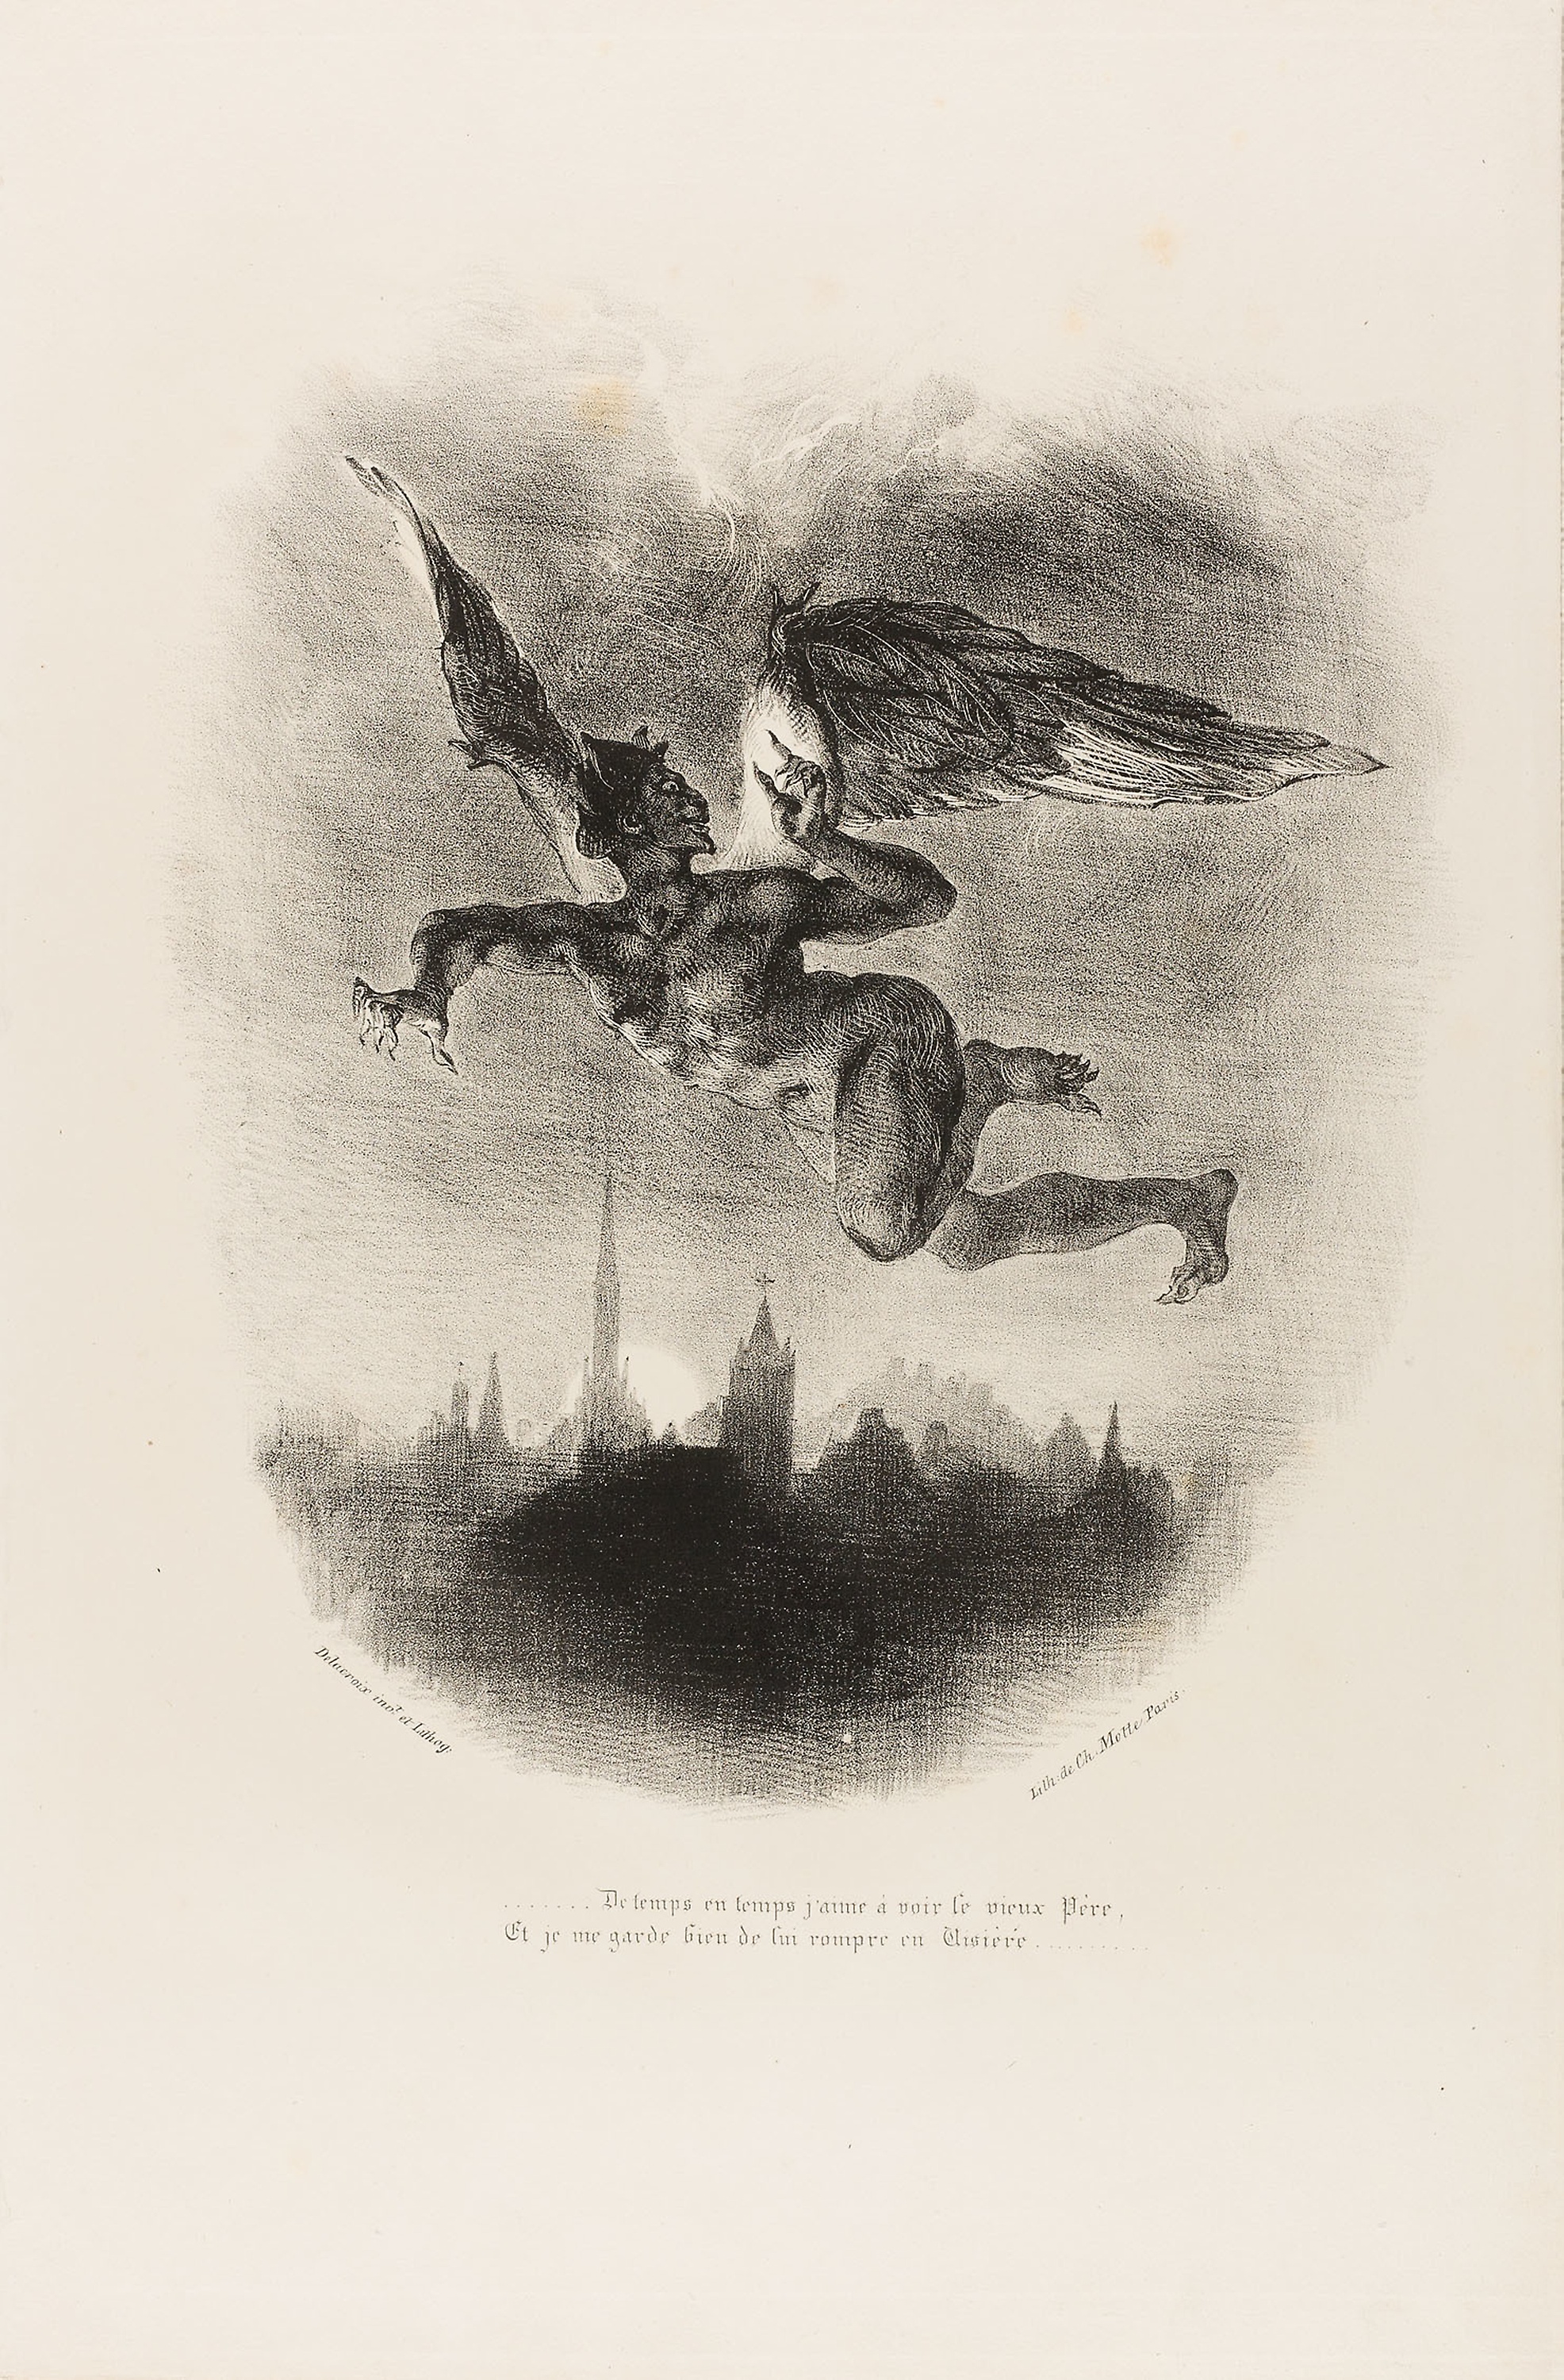
black and white, drawing, wing, artwork, visual arts, monochrome, illustration, sketch, art, stock photography